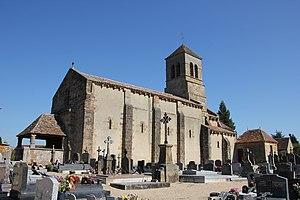
Eglise St Martin de Coulandon (03), vue du cimetière
Cet article recense une partie des monuments historiques de l'Allier, en France.
Cet article recense les monuments historiques français classés en 1913.
L'église Saint-Martin est une église catholique située à Coulandon, en France.